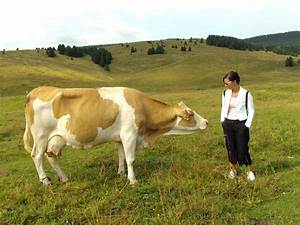
Label: mucca